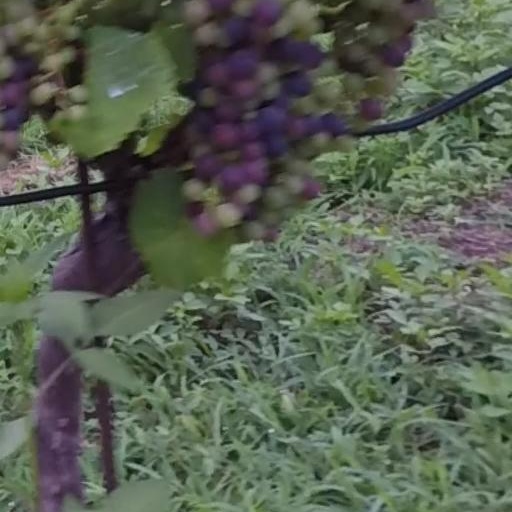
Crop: grape